William Joseph (American football)

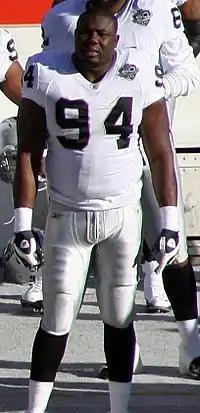
Joseph with the Oakland Raiders in 2009

William Joseph (born September 3, 1979) is an American former professional football player who was a defensive tackle in the National Football League (NFL). He played college football for the Miami Hurricanes before being selected by the New York Giants in the first round of the 2003 NFL draft. He finished his NFL career with the Oakland Raiders.